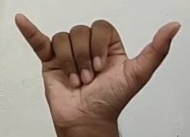
ASL sign: Y